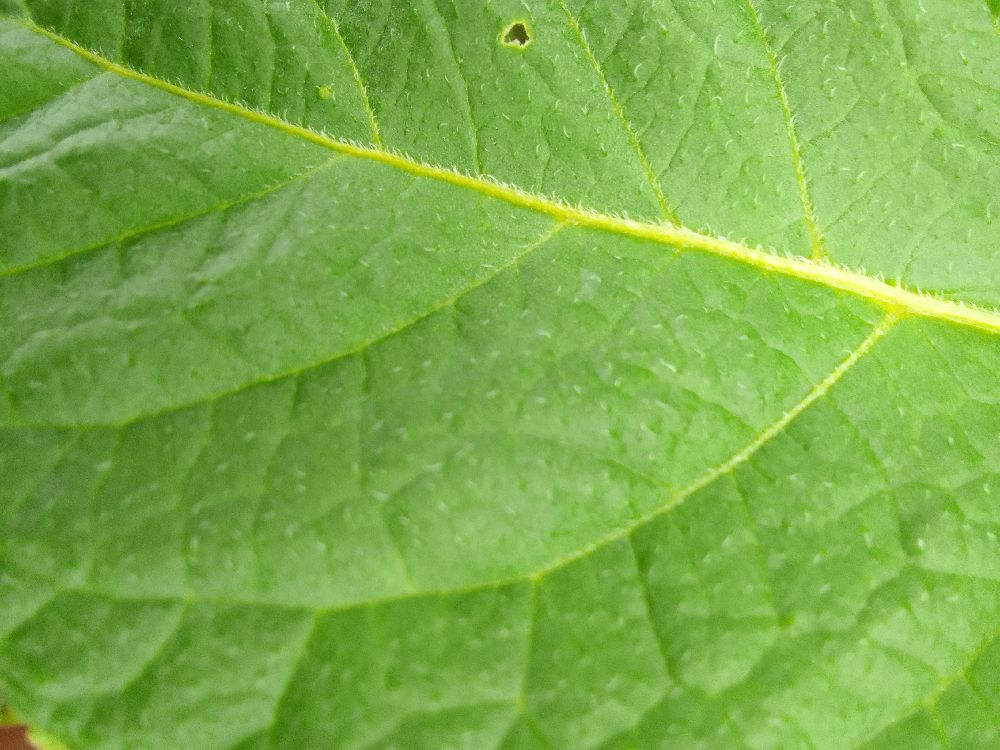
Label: Healthy